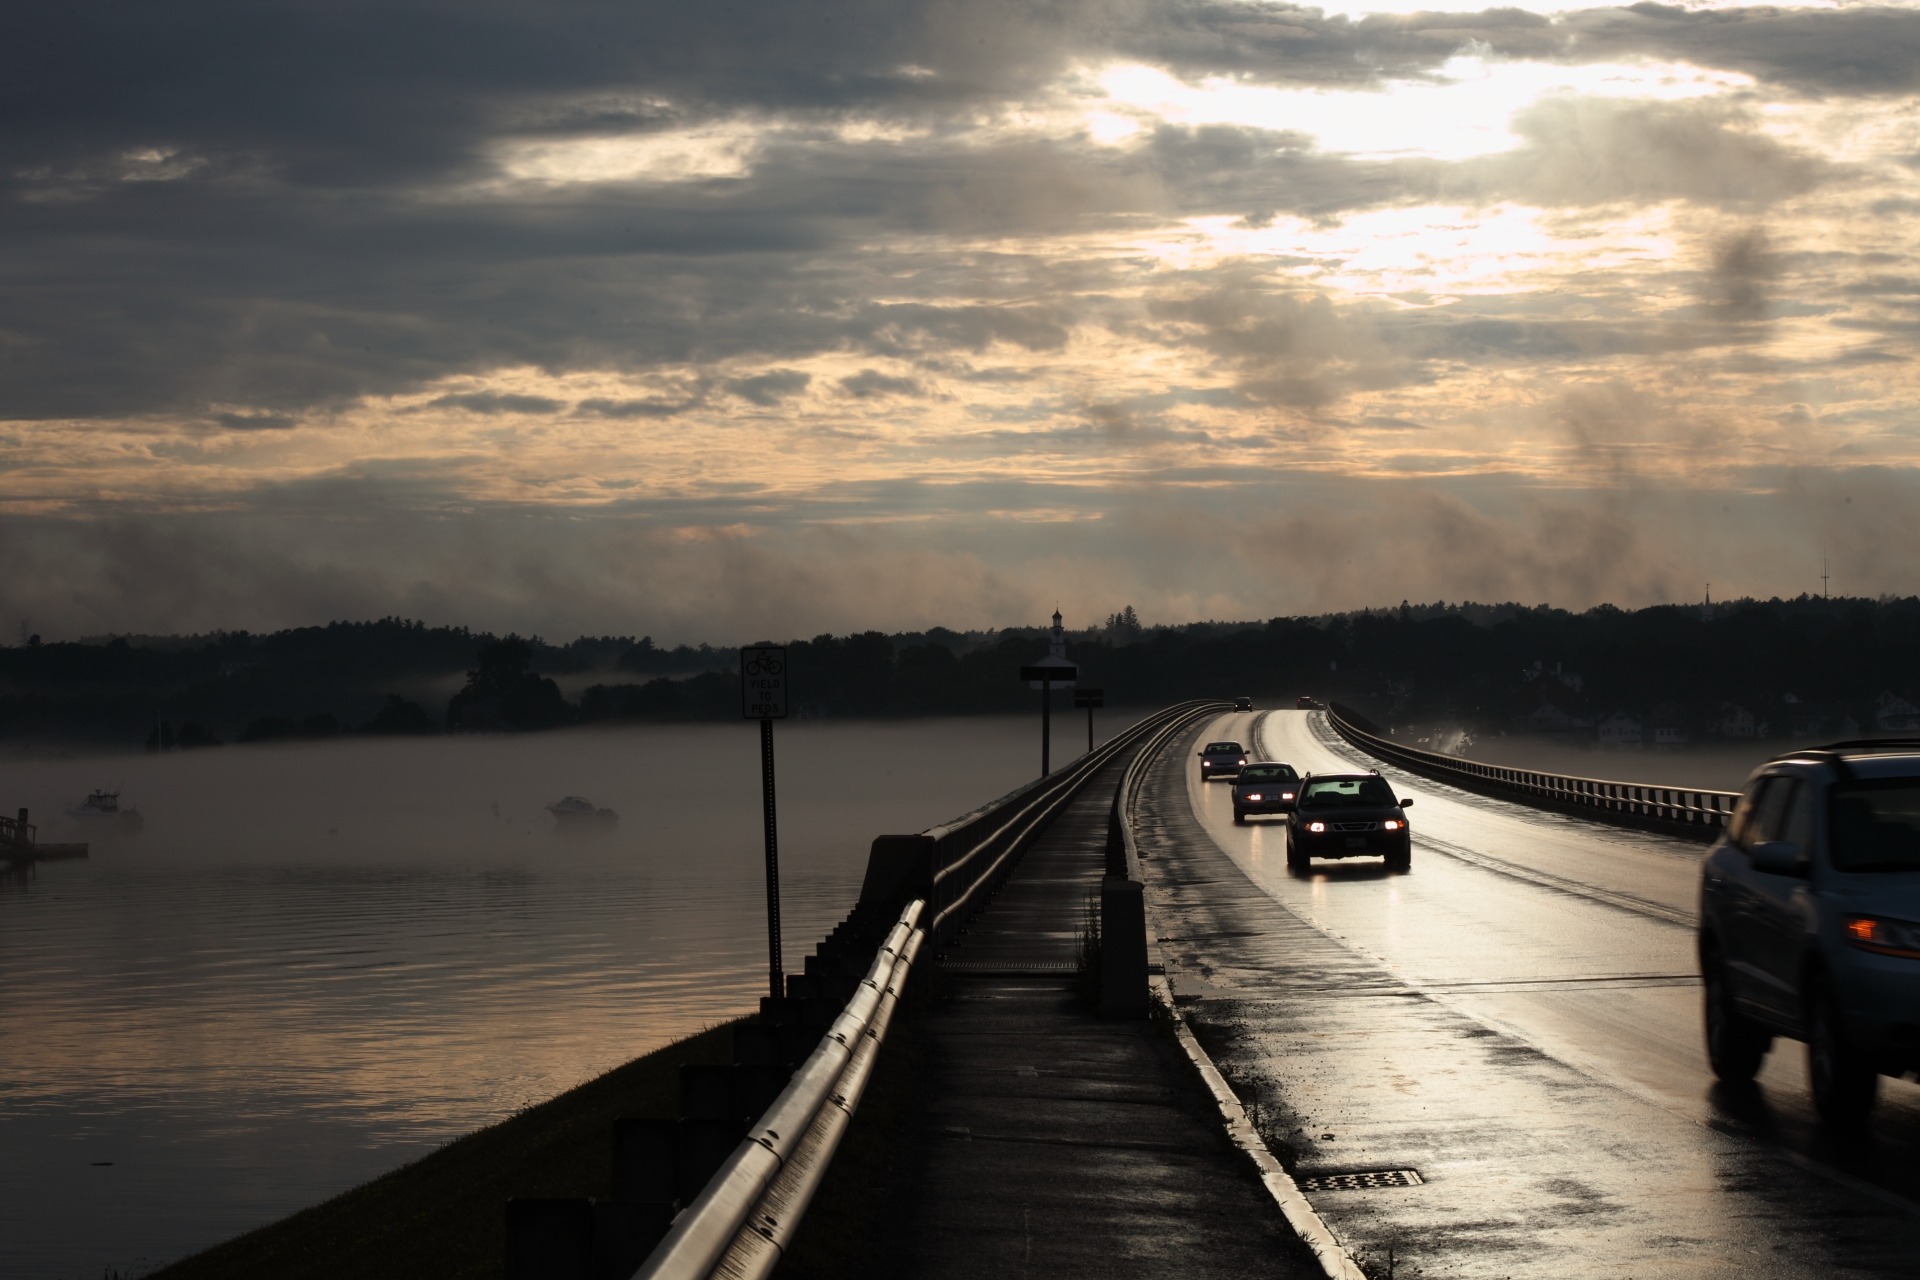
sea, coast, water, snow, cloud, sunrise, sunset, boat, bridge, traffic, street, car, morning, rain, dawn, river, dusk, evening, reflection, vehicle, weather, waterway, atmospheric phenomenon